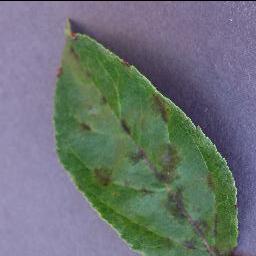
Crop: apple
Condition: scab